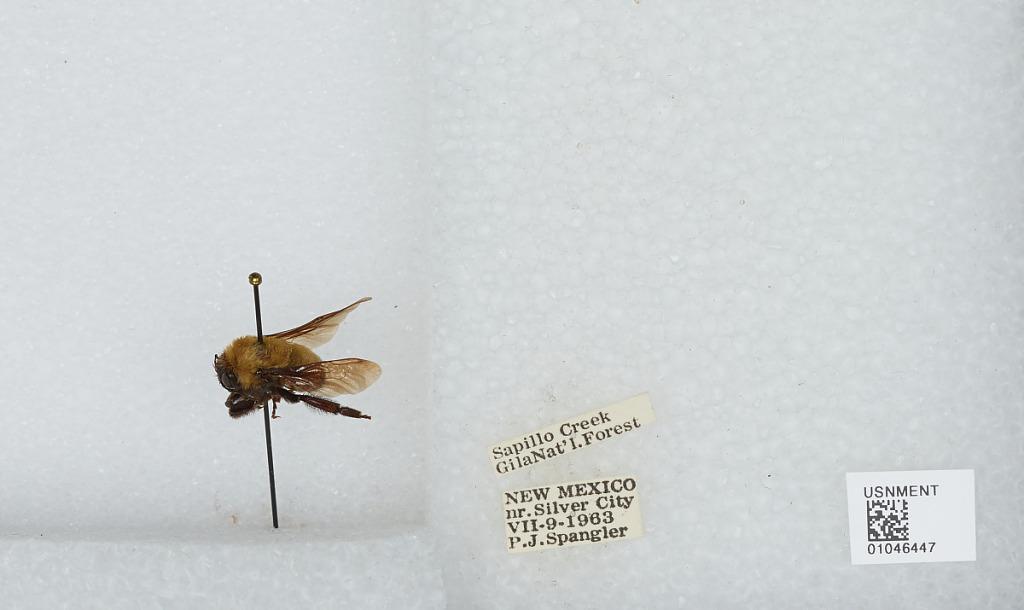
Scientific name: Bombus sp.
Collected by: P. Spangler
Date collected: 1963-7-9
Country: United States
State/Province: New Mexico
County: Grant
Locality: Gila National Forest, Sapillo Creek near Silver City
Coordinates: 33.035, -108.189